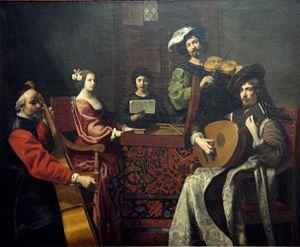
Nicolas Tournier est un peintre français né à Montbéliard en 1590, il suit le métier de son père, André Tournier, «peintre protestant de Besançon». On sait peu de sa vie avant son arrivée à Rome, où il a travaillé entre 1619 et 1626, et où il a été influencé par le travail du Caravage, et appartient au mouvement des caravagesques français. Ces peintres, dont font aussi partie Valentin de Boulogne, Nicolas Régnier, et Georges de La Tour, ont été redécouverts lors de l'exposition Les Peintres de la réalité tenue en 1934 au musée de l’Orangerie. Selon une première source, il était un élève de Valentin de Boulogne. Les peintures romaines de Tournier sont stylistiquement proches des travaux de Bartolomeo Manfredi. Il a peint des sujets séculaires et religieux; un exemple de ce dernier est la Crucifixion avec Saint Vincent de Paul. Après 1626 Tournier était actif dans le sud de la France. Il est mort à Toulouse en 1638.